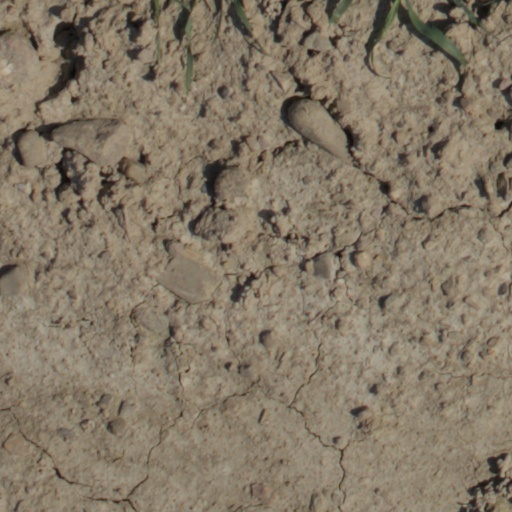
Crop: wheat